Louis Jaurès

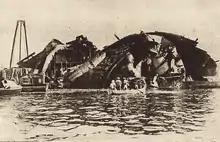
Wreckage of the "Liberté" in Toulon harbour on 1 November 1911

On 24 November 1910 Jaurès was given command of the battleship "Liberté", Mediterranean squadron.